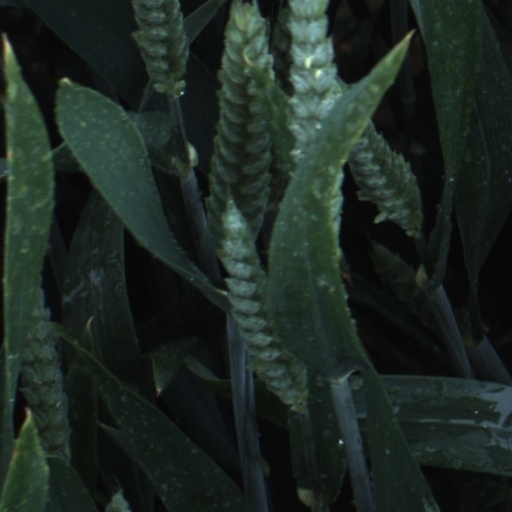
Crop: wheat